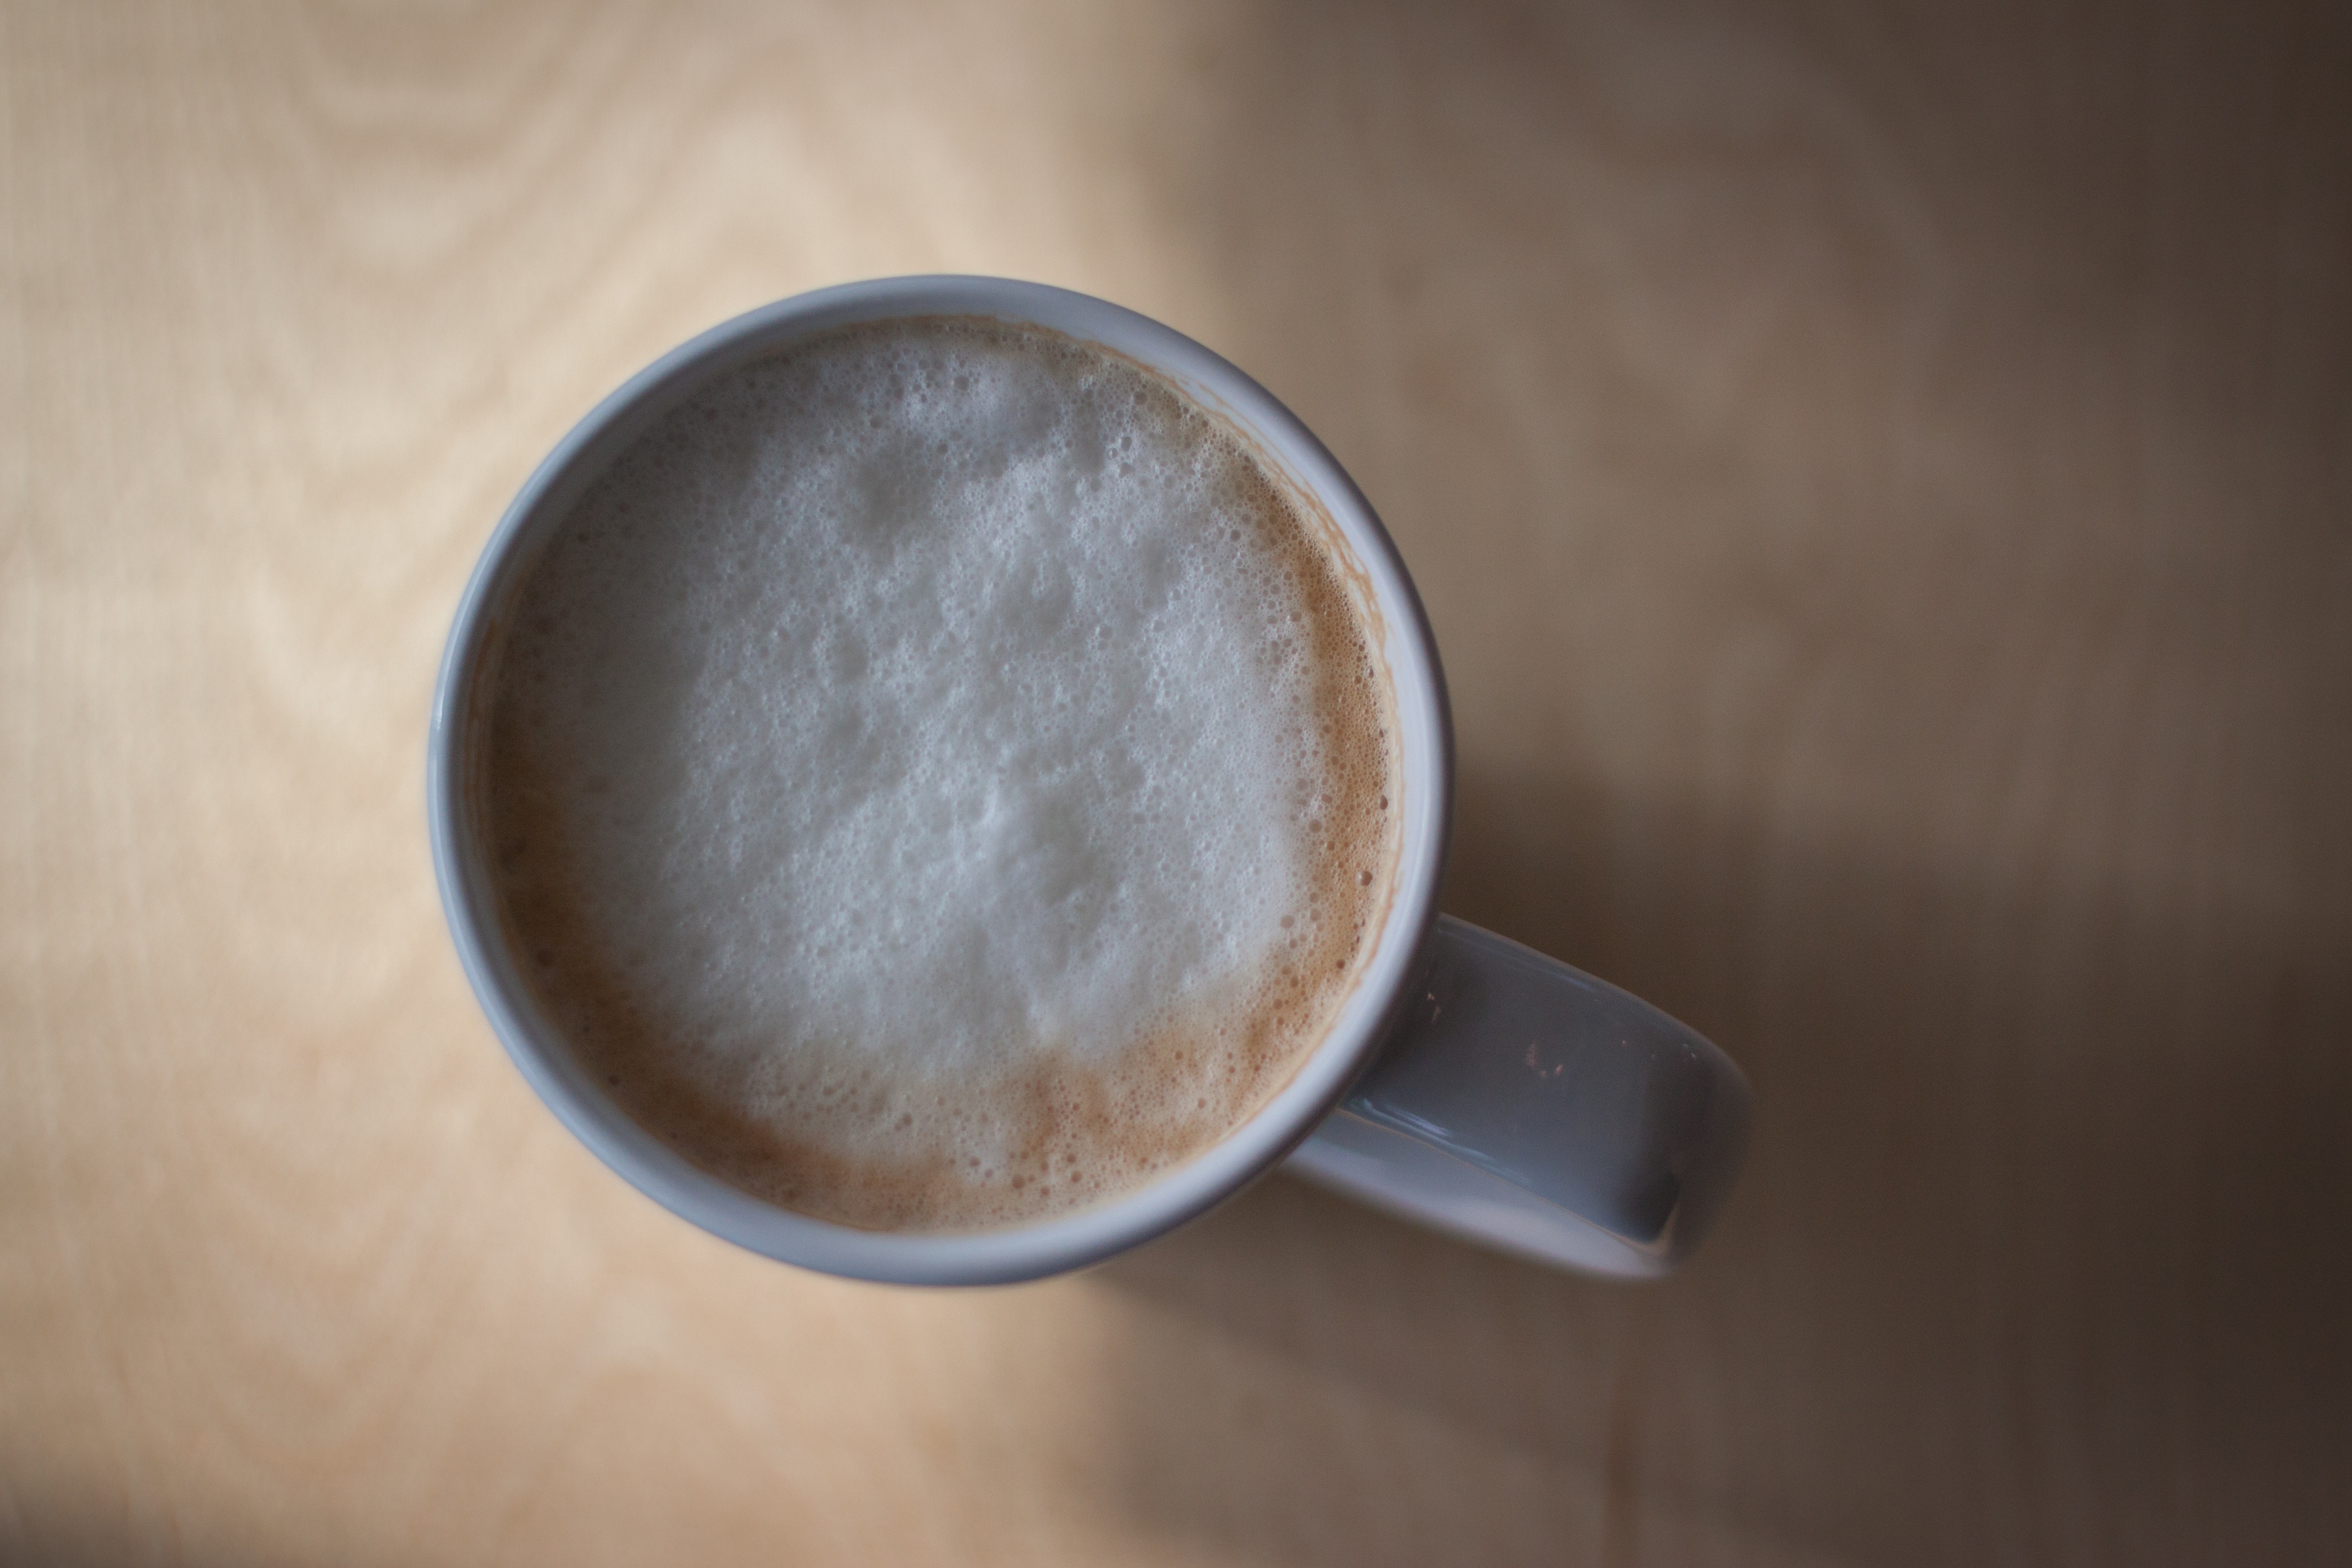
table, coffee, cup, latte, cappuccino, macro, beverage, drink, espresso, coffee cup, close up, cup of coffee, caffeine, flavor